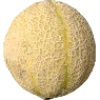
Label: cantaloupe